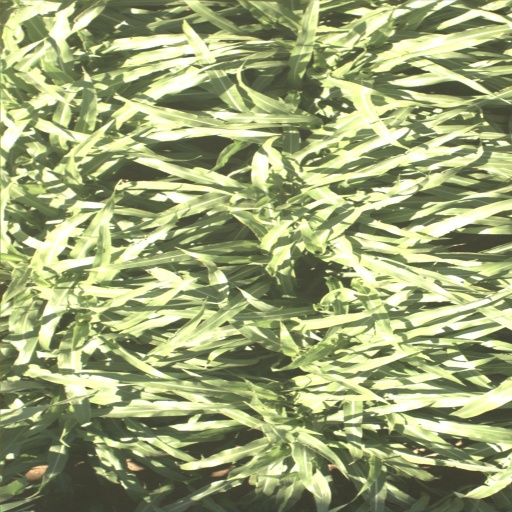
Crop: sorghum